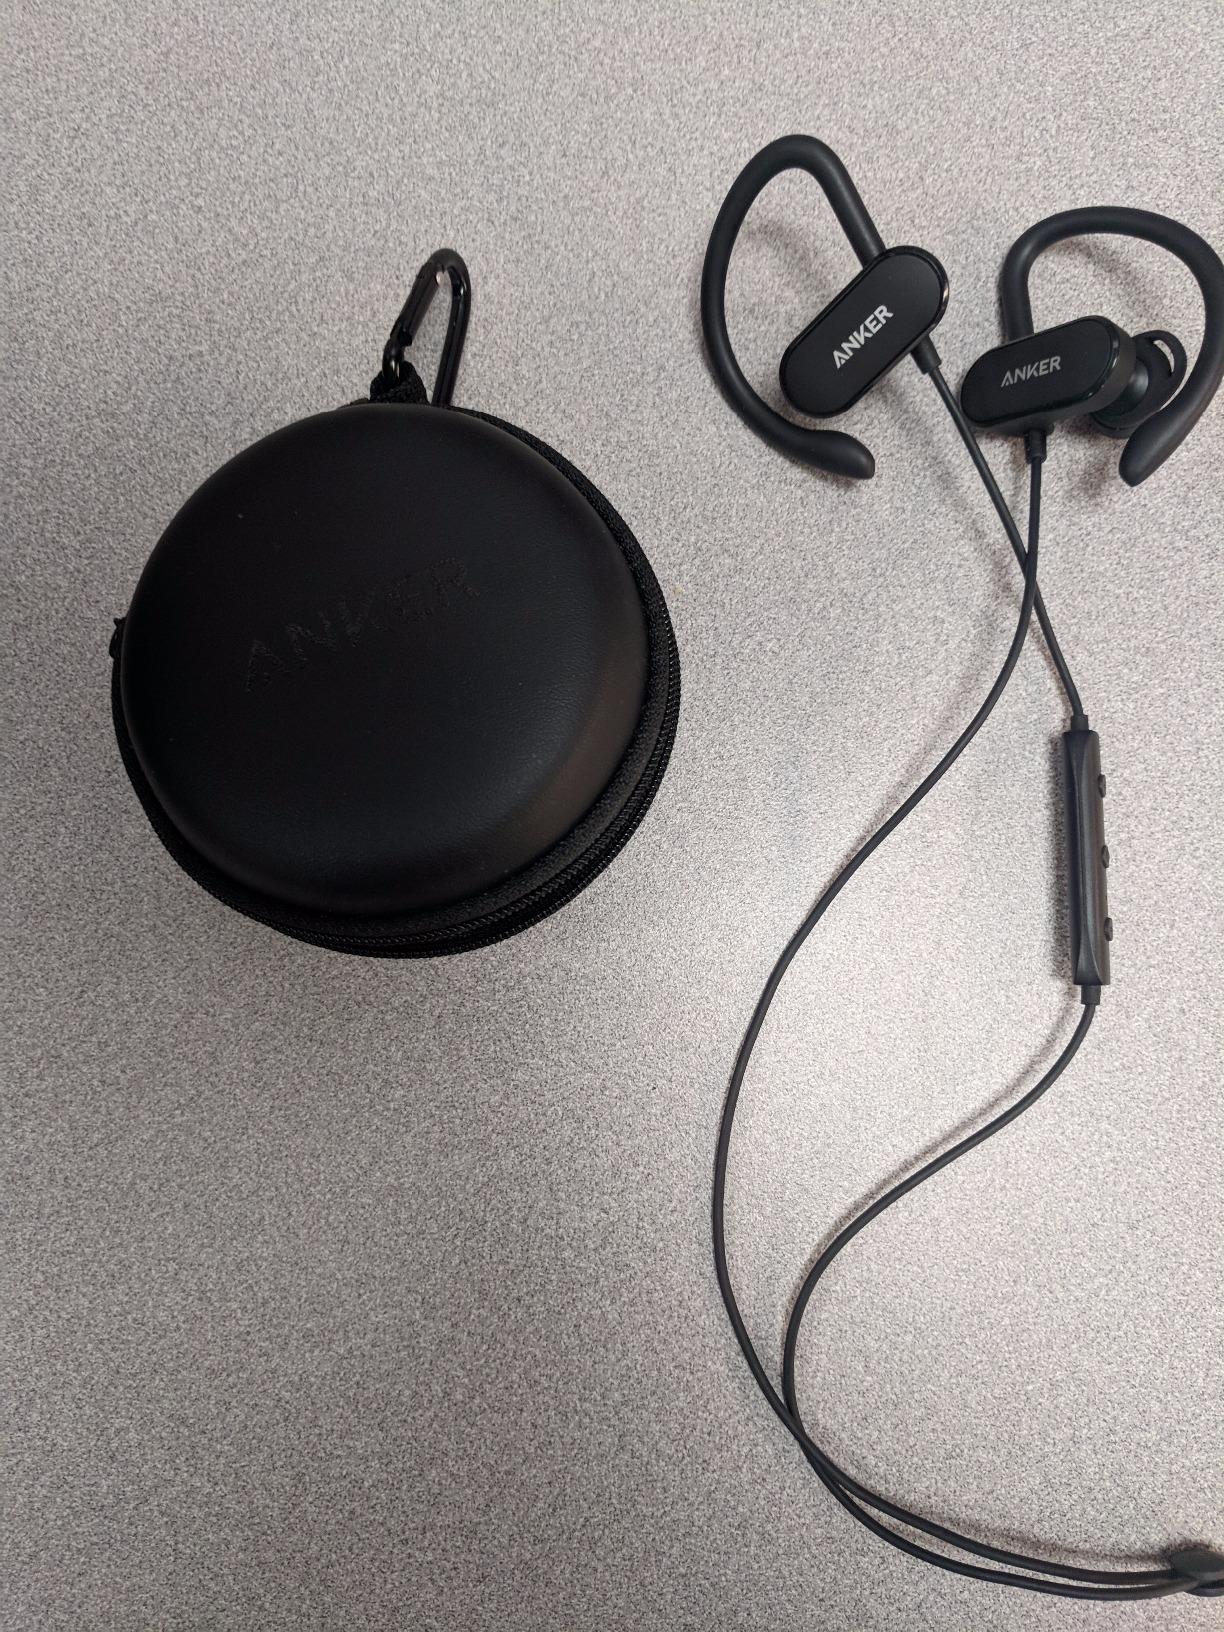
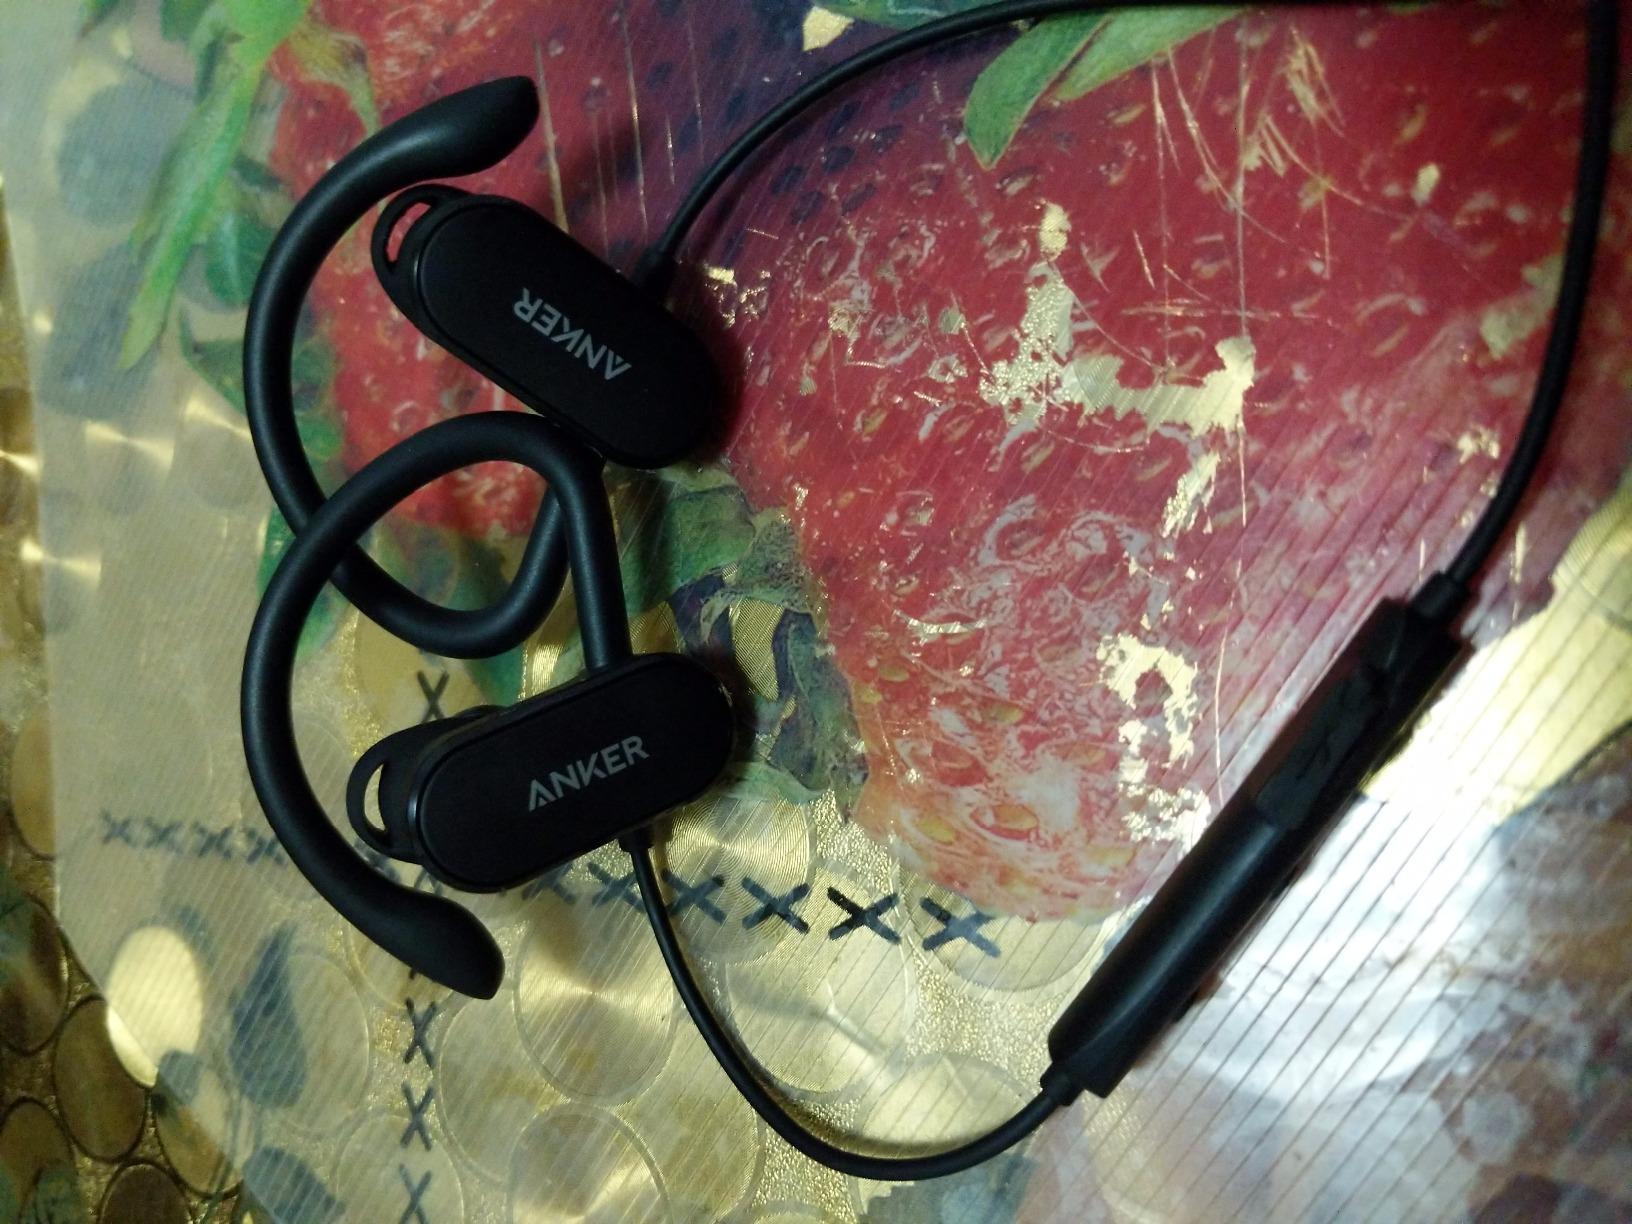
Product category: headphones
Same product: yes